Worthington Presbyterian Church

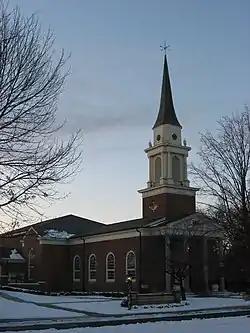
Front of the church

Worthington Presbyterian Church is a historic church in Worthington, Ohio, United States. Founded in 1805, the congregation is composed of 1,900 members.